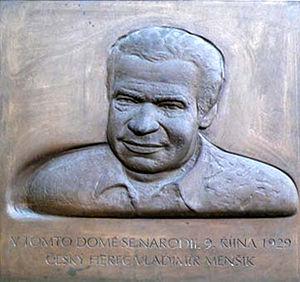
Vladimír Menšík est un acteur et présentateur de nouvelles tchécoslovaque, artiste du Peuple.